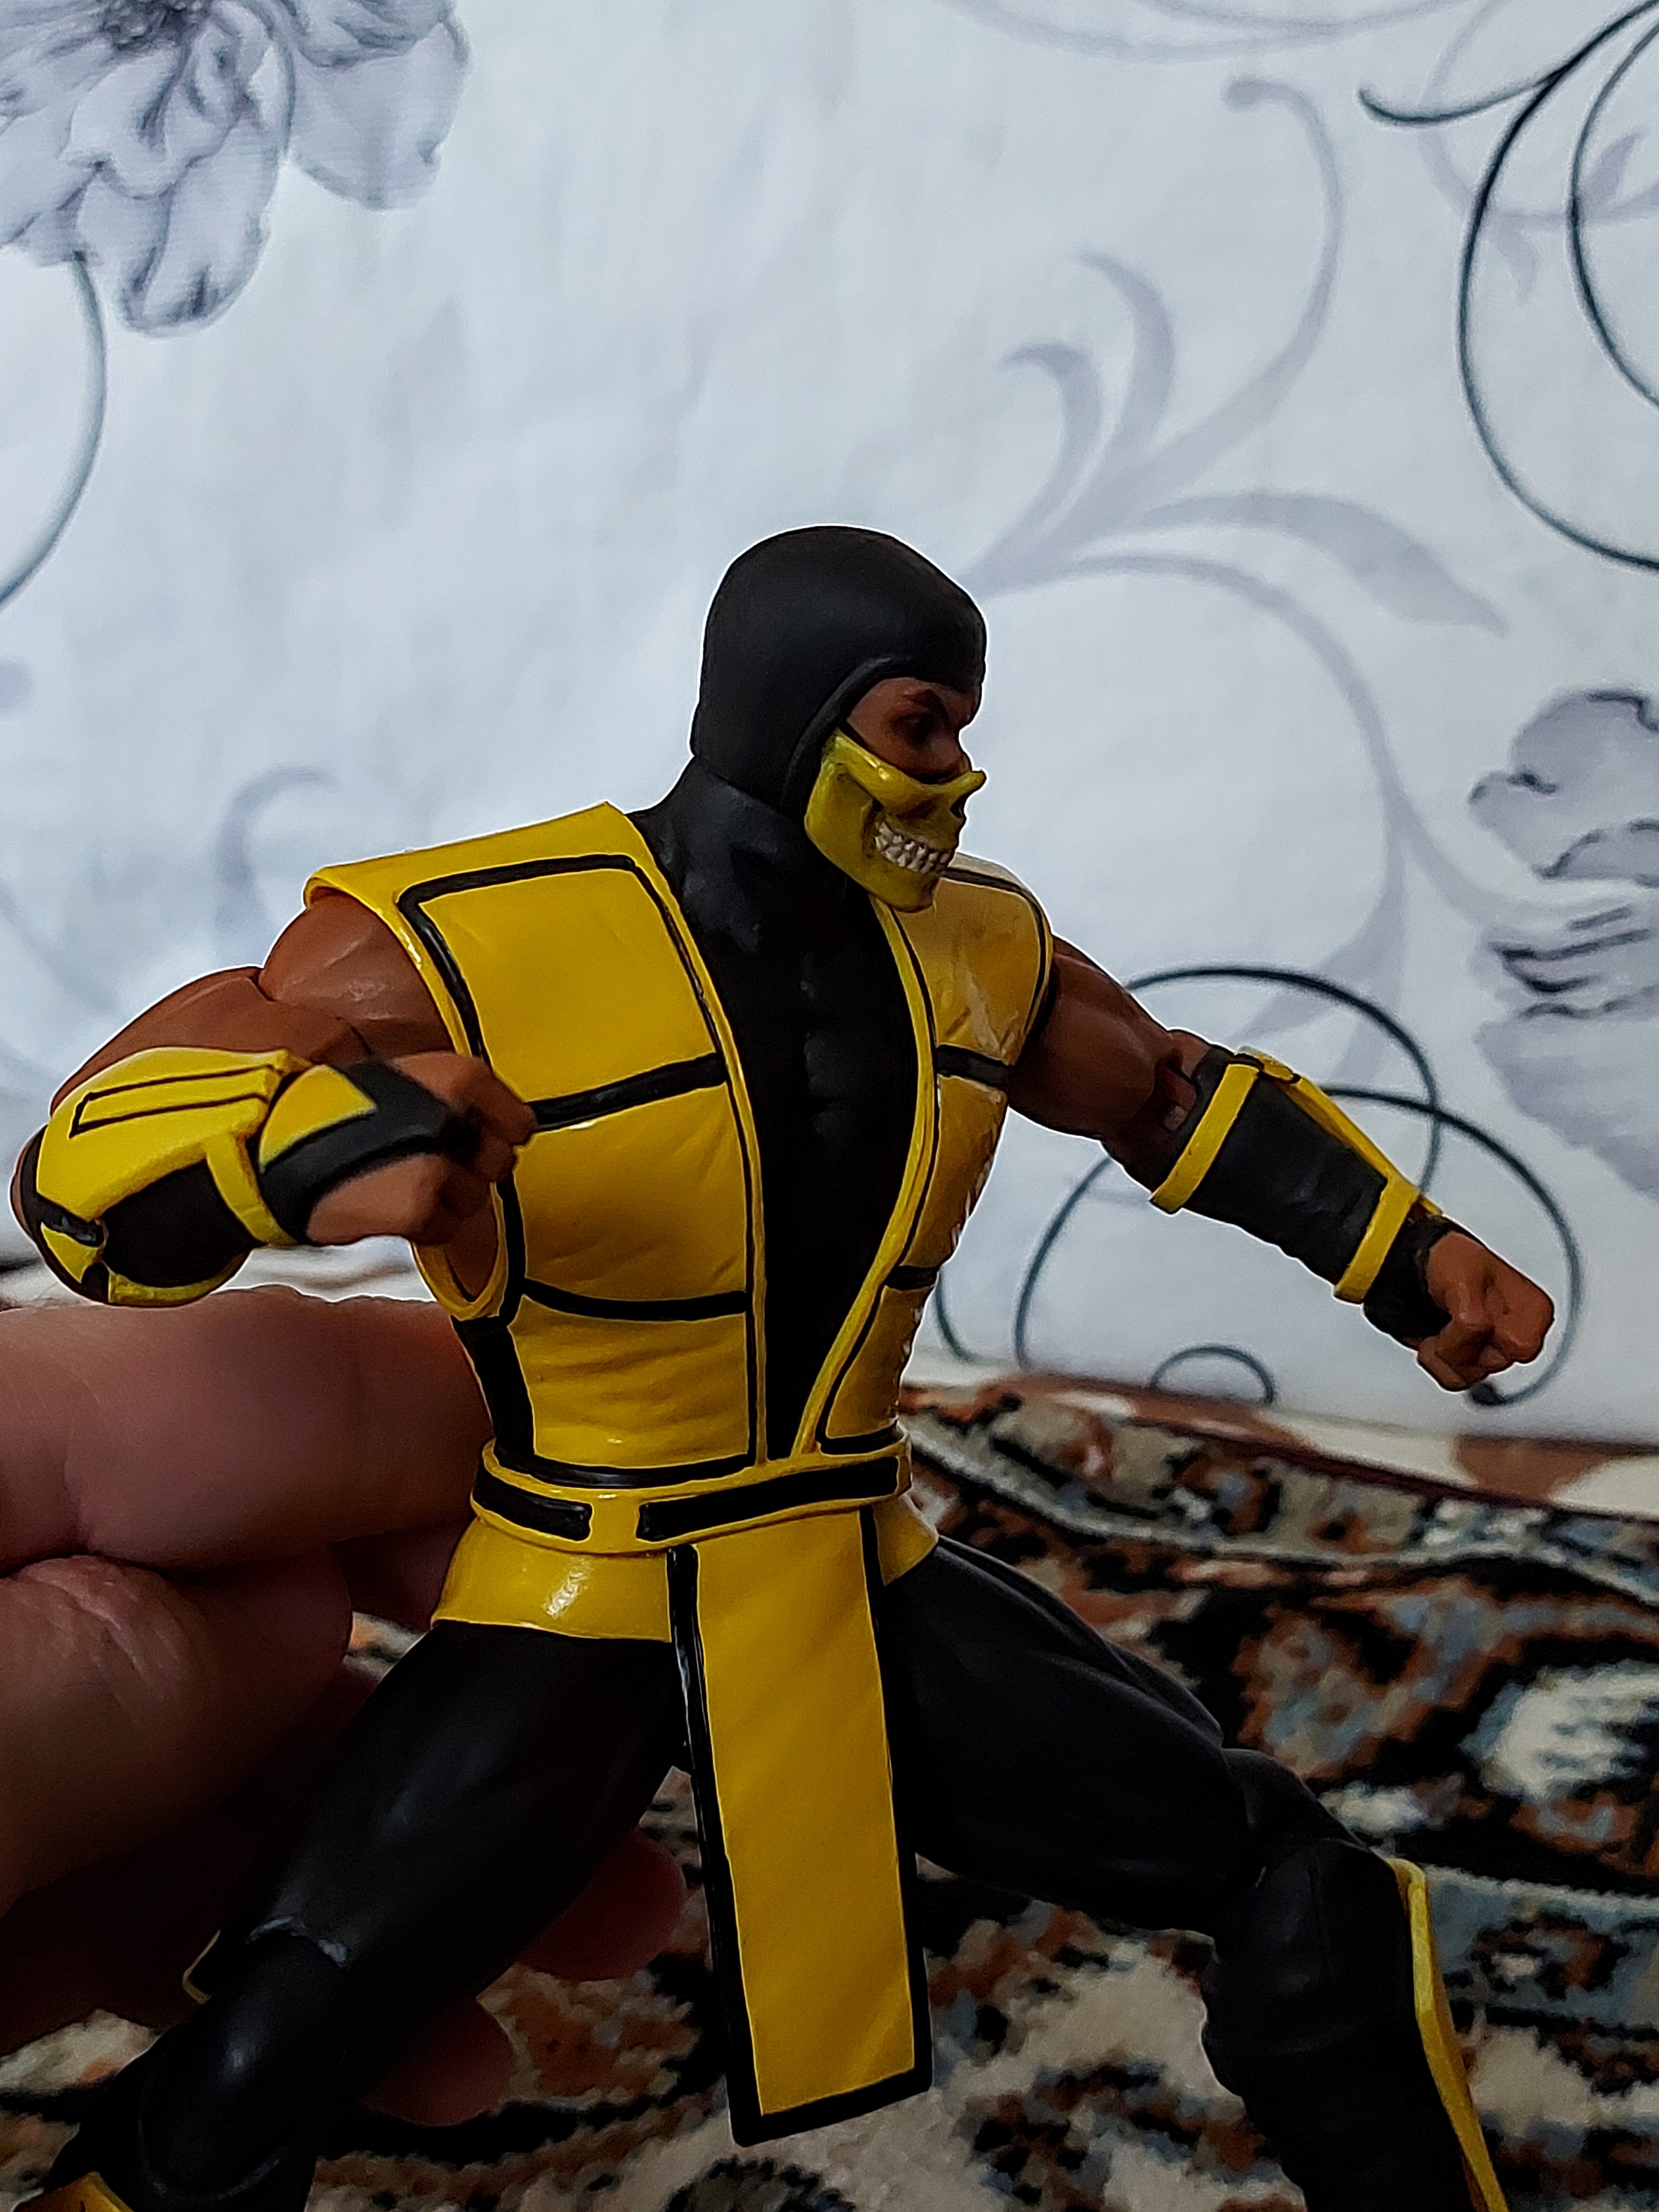
scorpion, storm, collectibles, cartoon, gesture, yellow, art, fictional character, cape, fiction, costume, personal protective equipment, action figure, hero, illustration, armour, toy, superhero, animation, painting